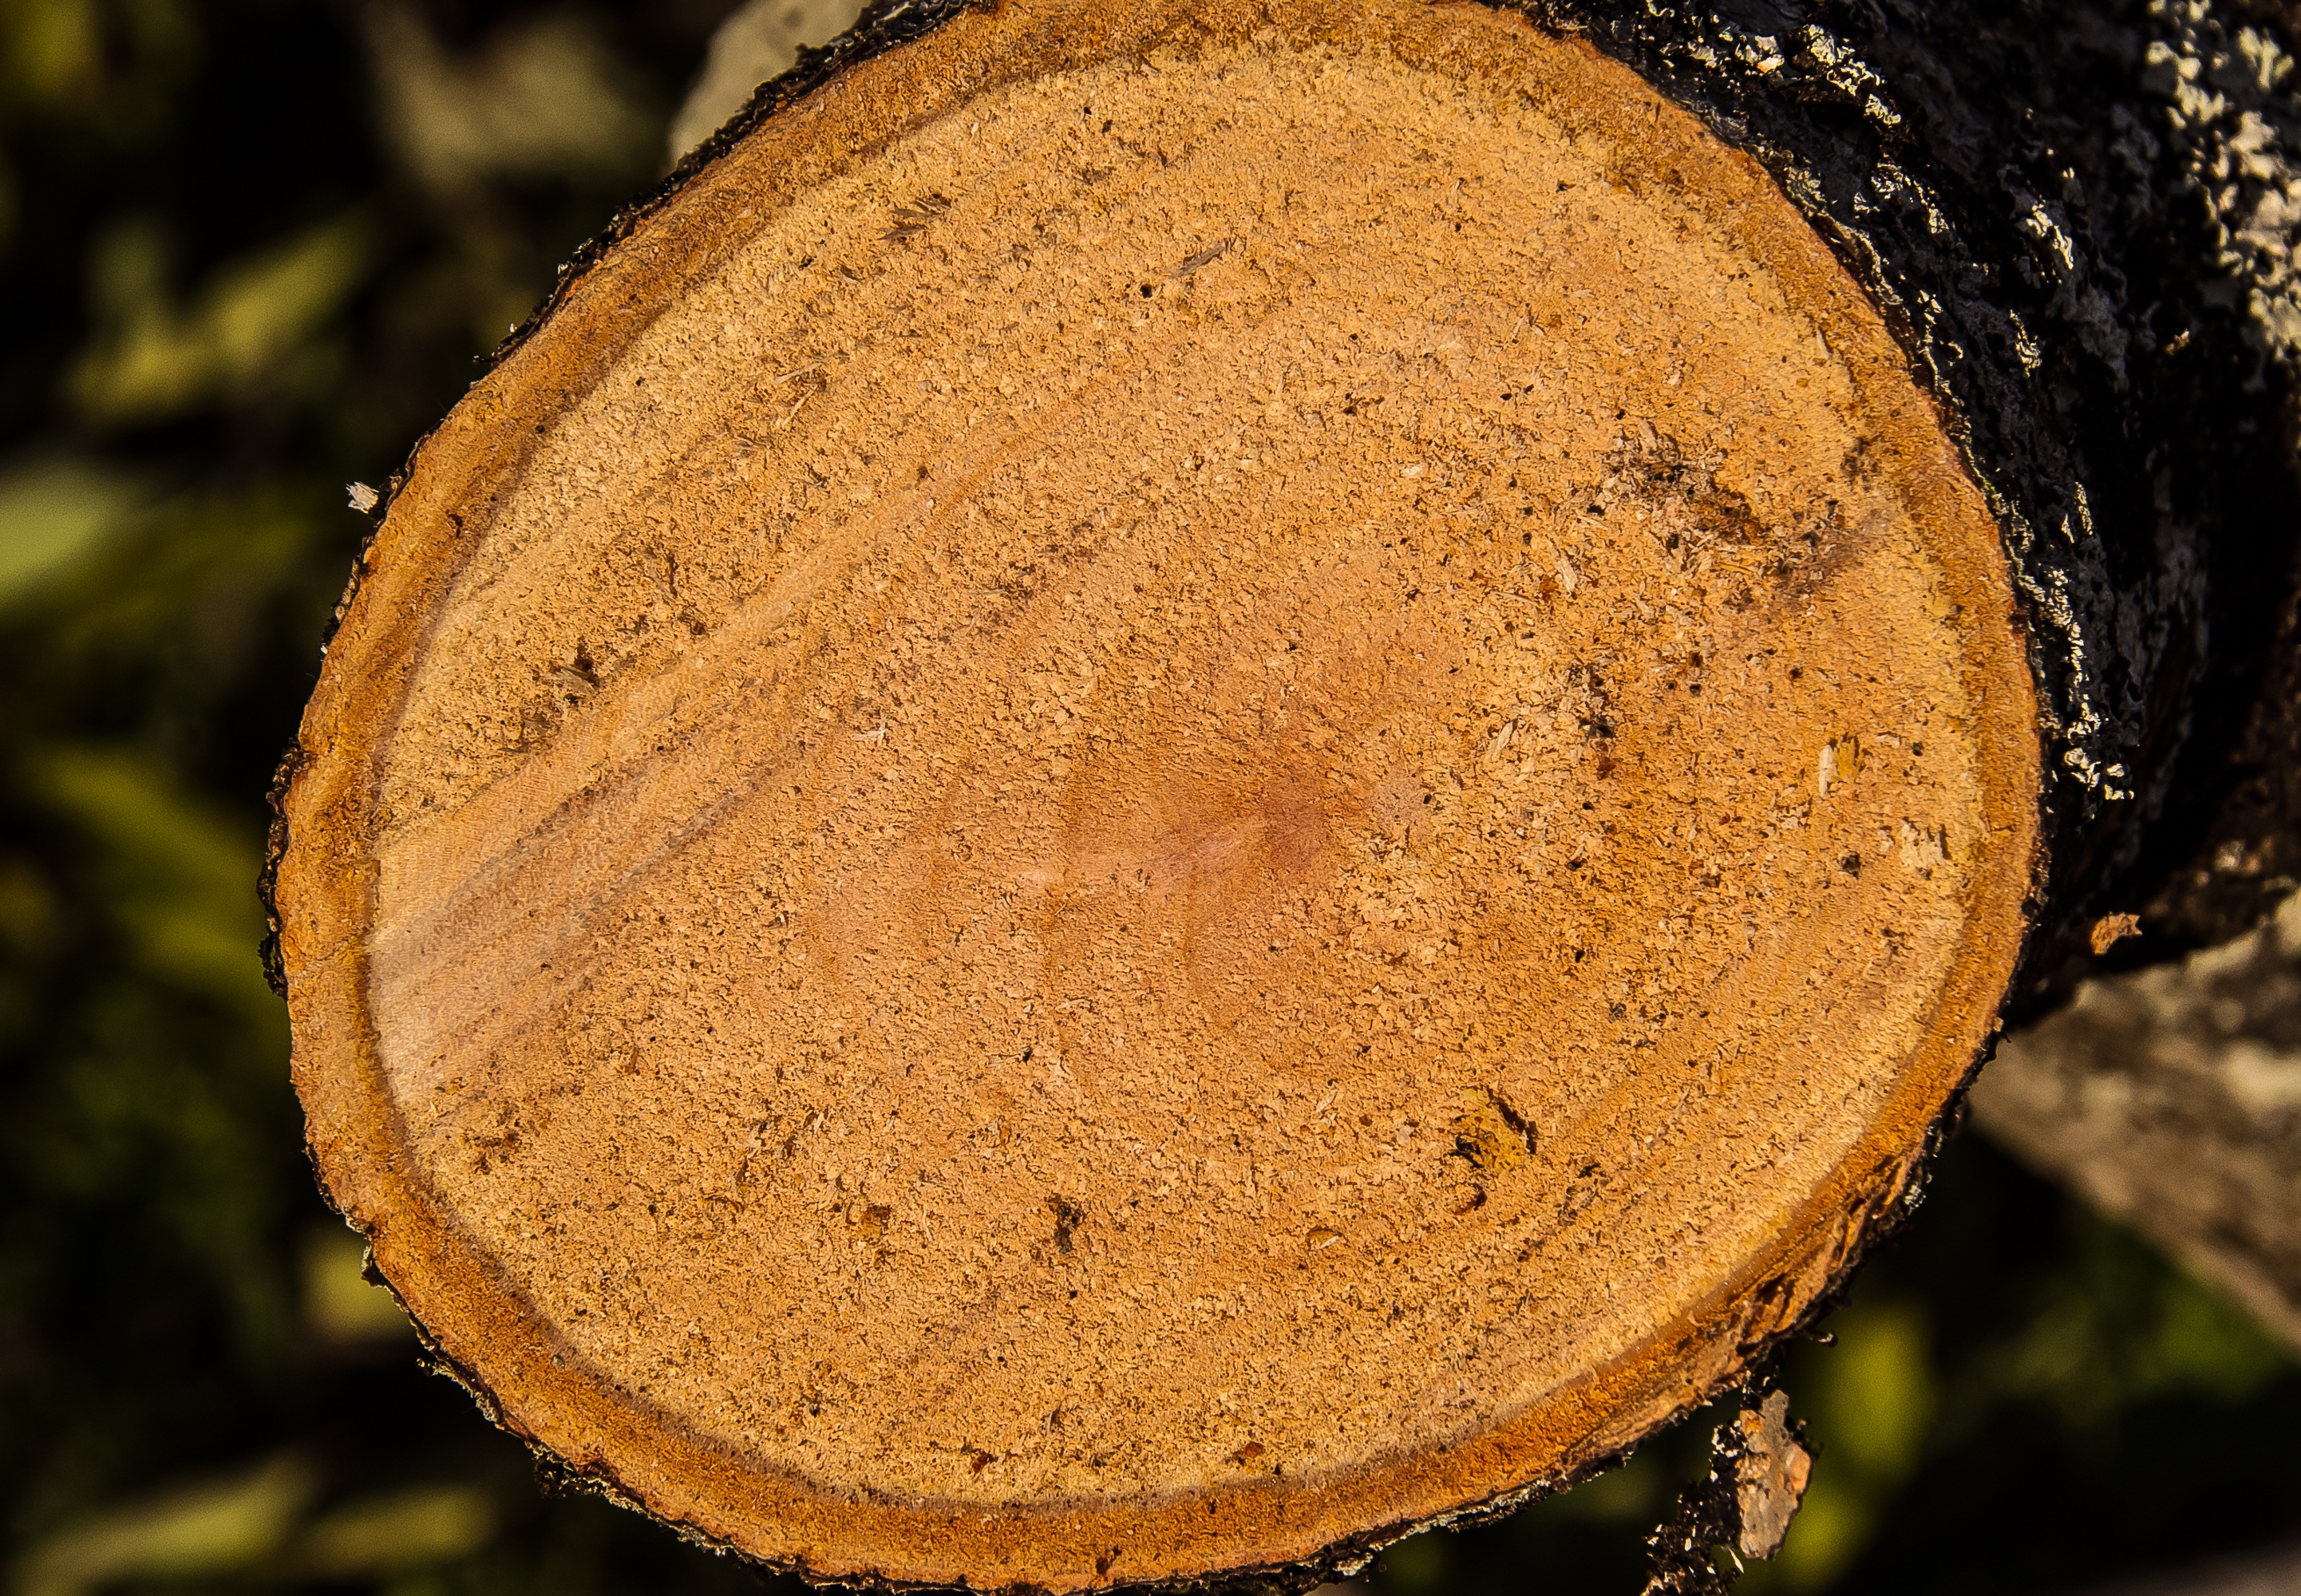
branch, wood, texture, leaf, round, log, food, soil, circle, close up, timber, rings, macro photography, sawn, grass family